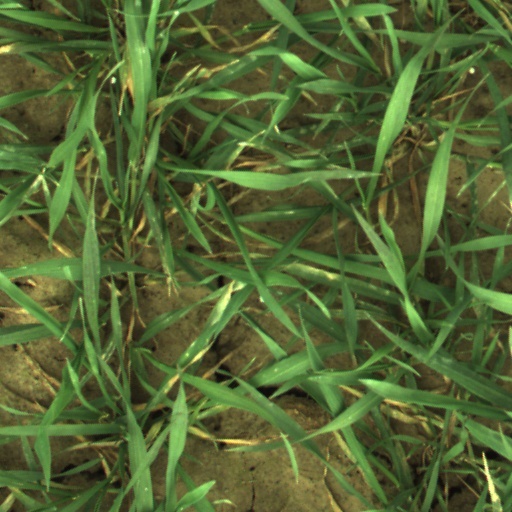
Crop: wheat